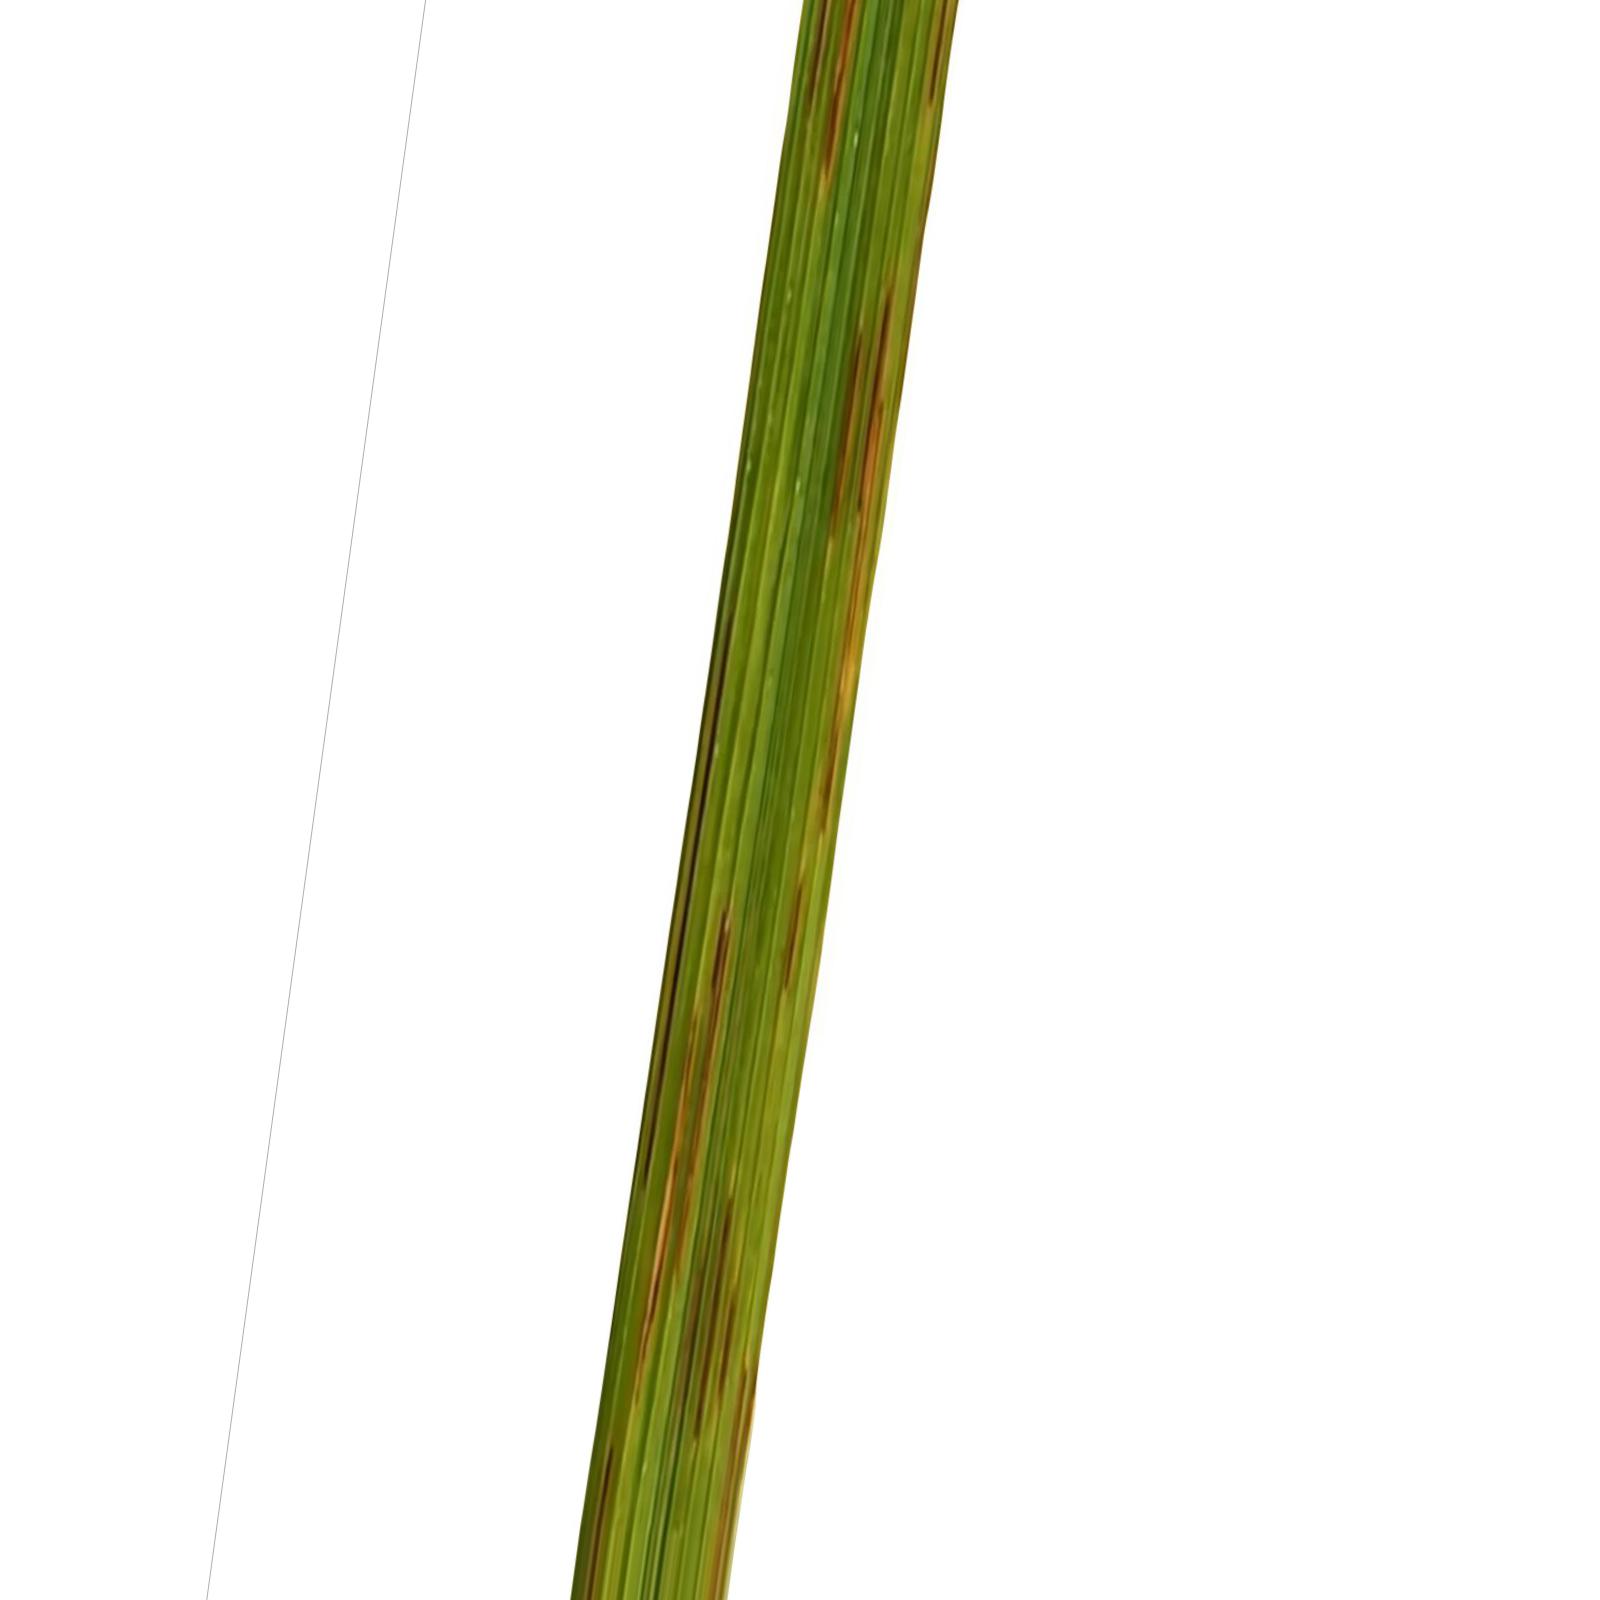
Nhãn: Bệnh Gạch Nâu ( Narrow Brown Spot )